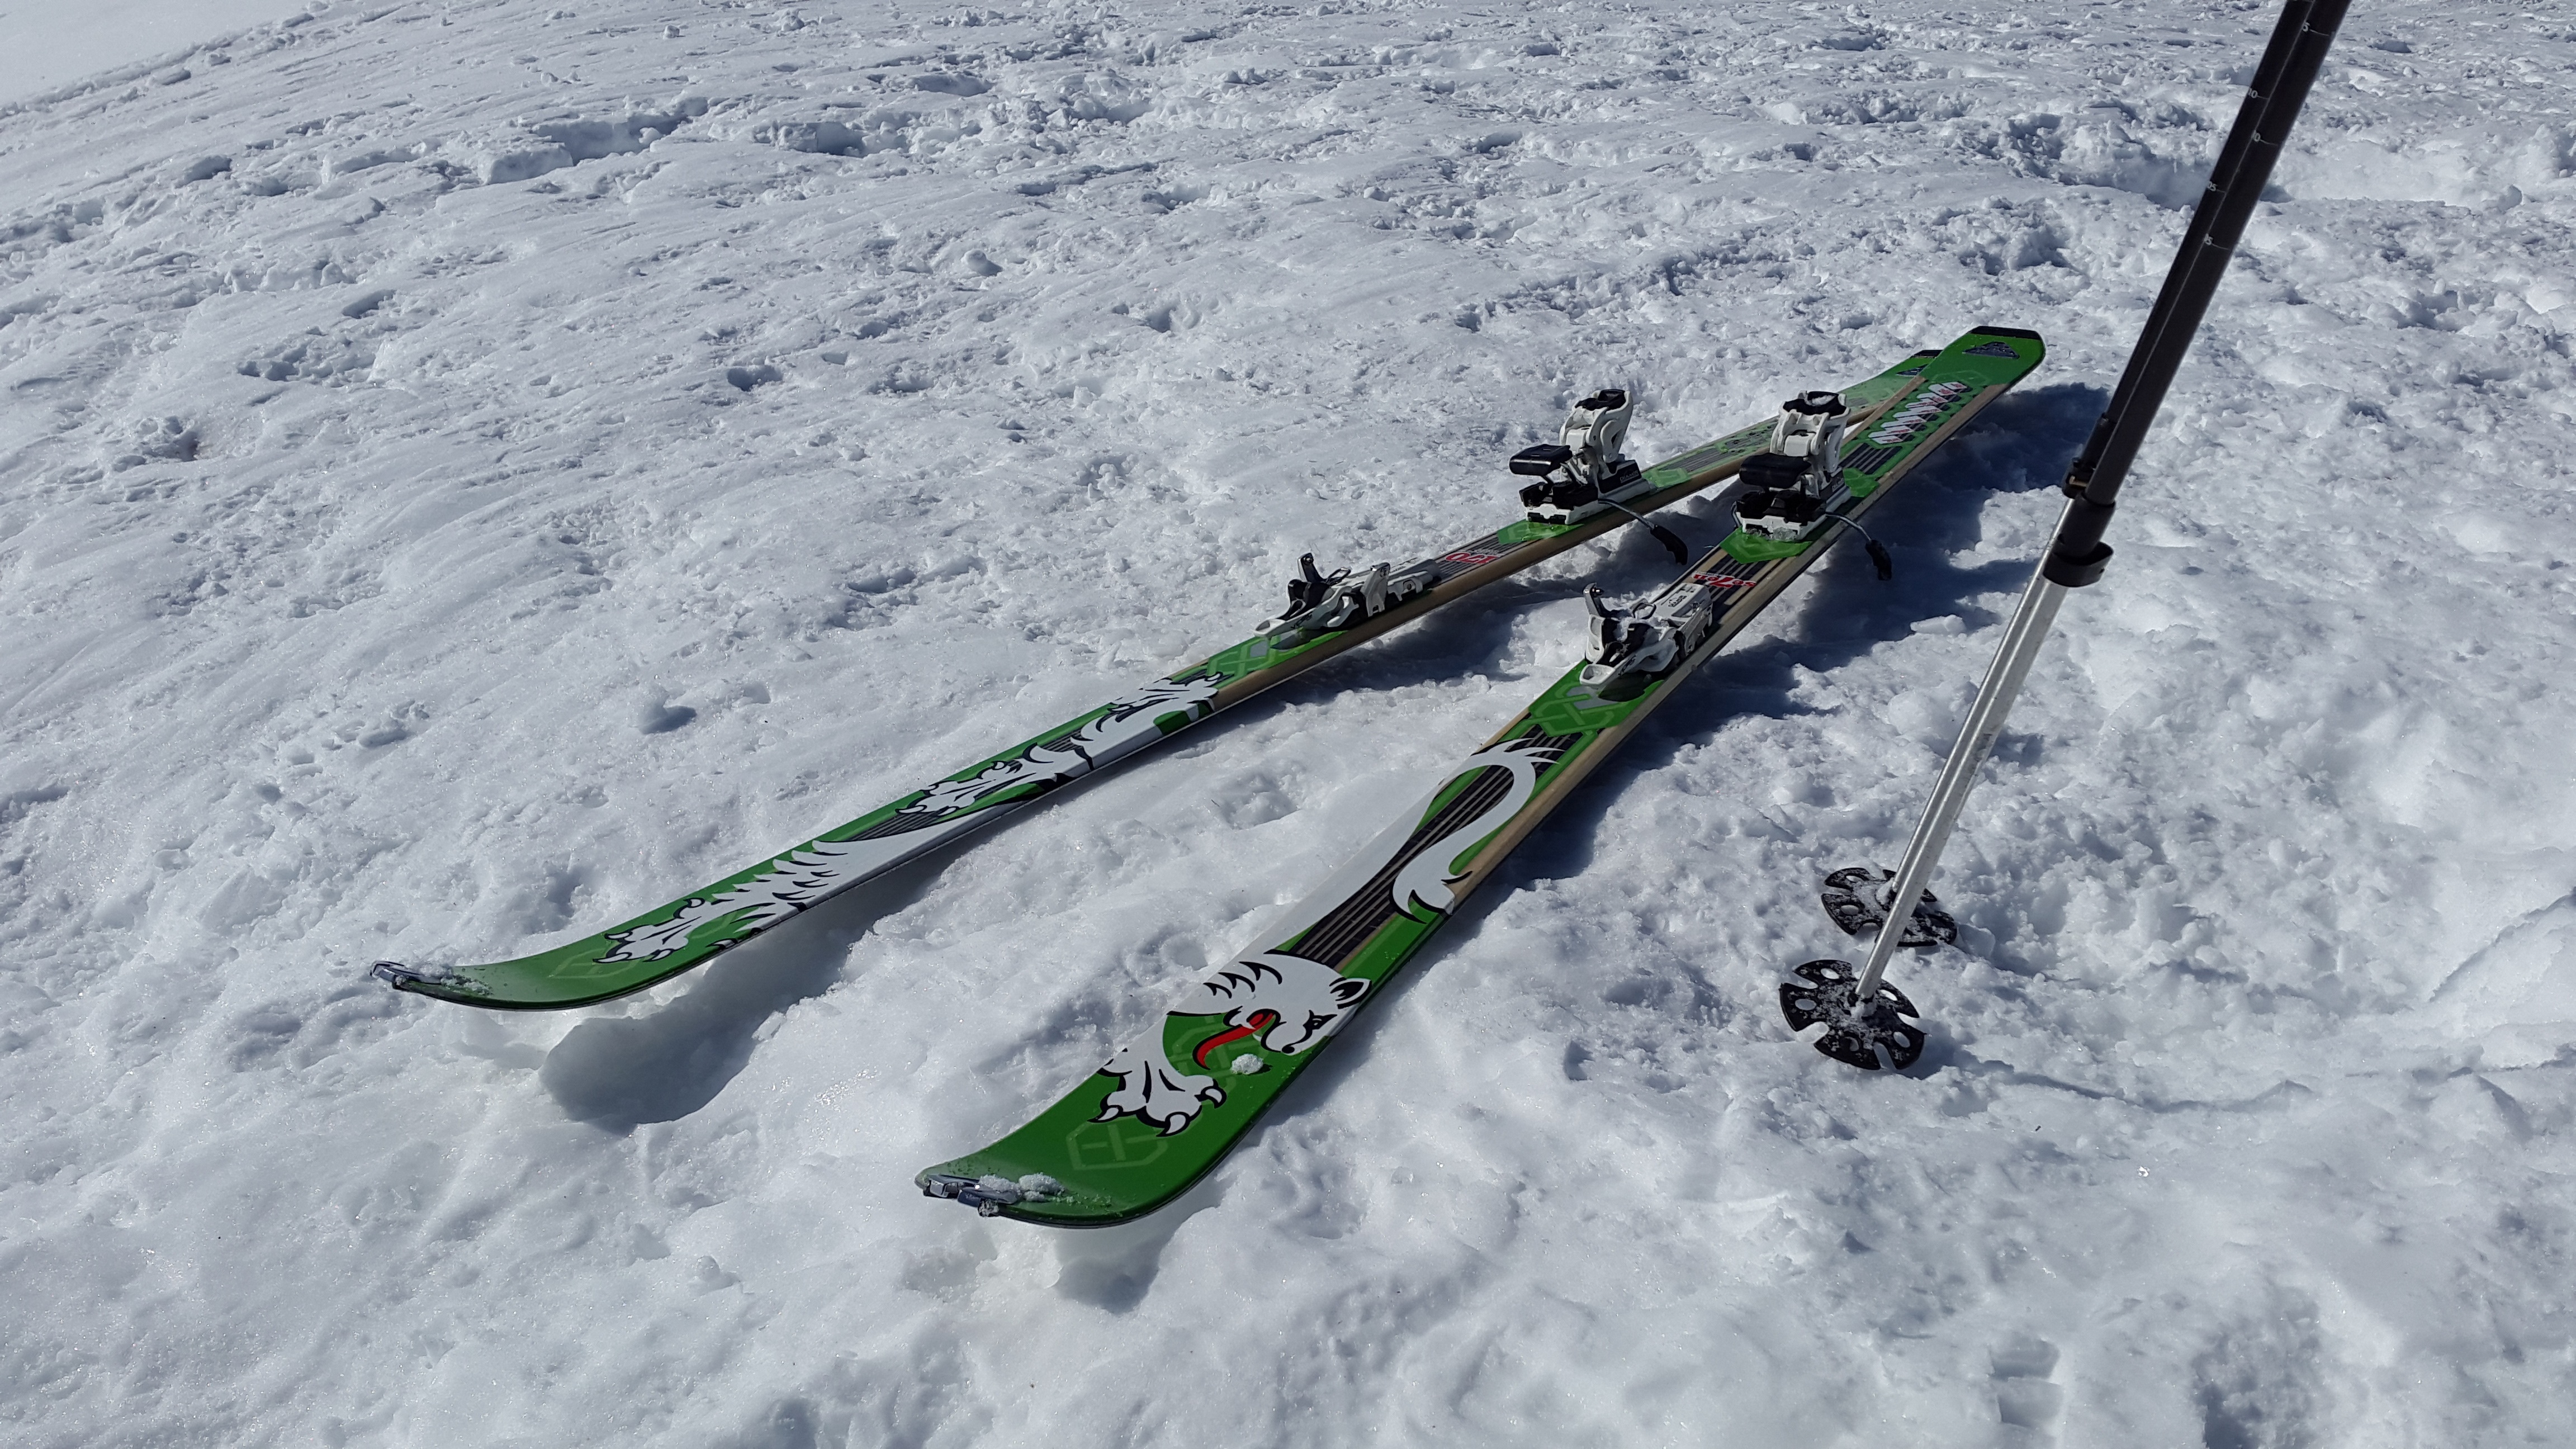
outdoor, snow, winter, recreation, jumping, alpine, extreme sport, skiing, sports equipment, winter sport, sports, downhill, ski, piste, freeride, winter sports, backcountry skiiing, ski touring, nordic skiing, ski mountaineering, ski equipment, outdoor recreation, touring skis, alpine skiing, geological phenomenon, telemark skiing, freestyle skiing, ski cross, dynafit